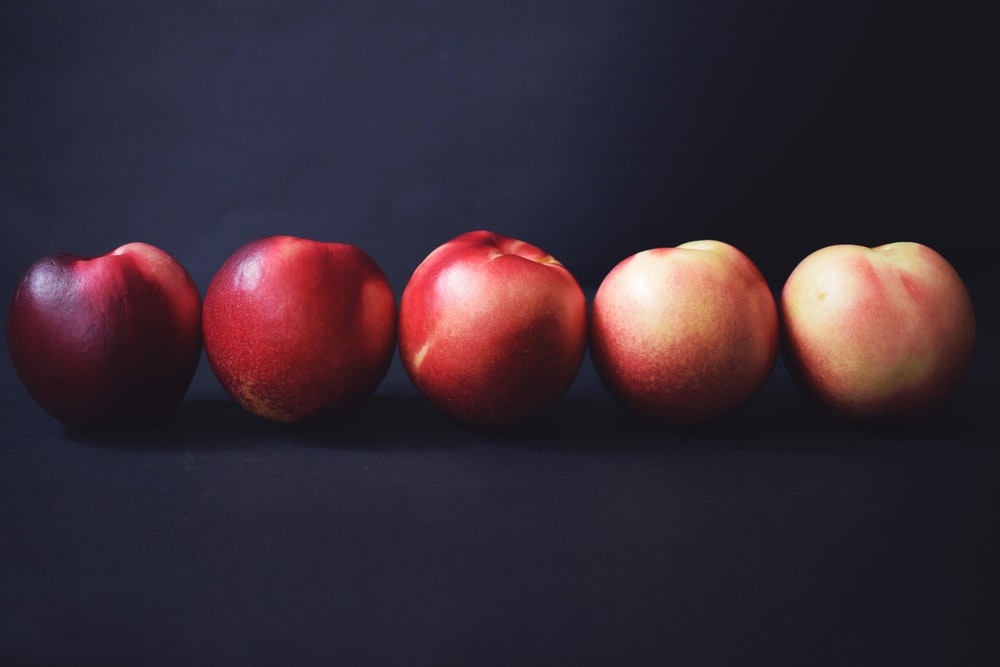
Label: apple